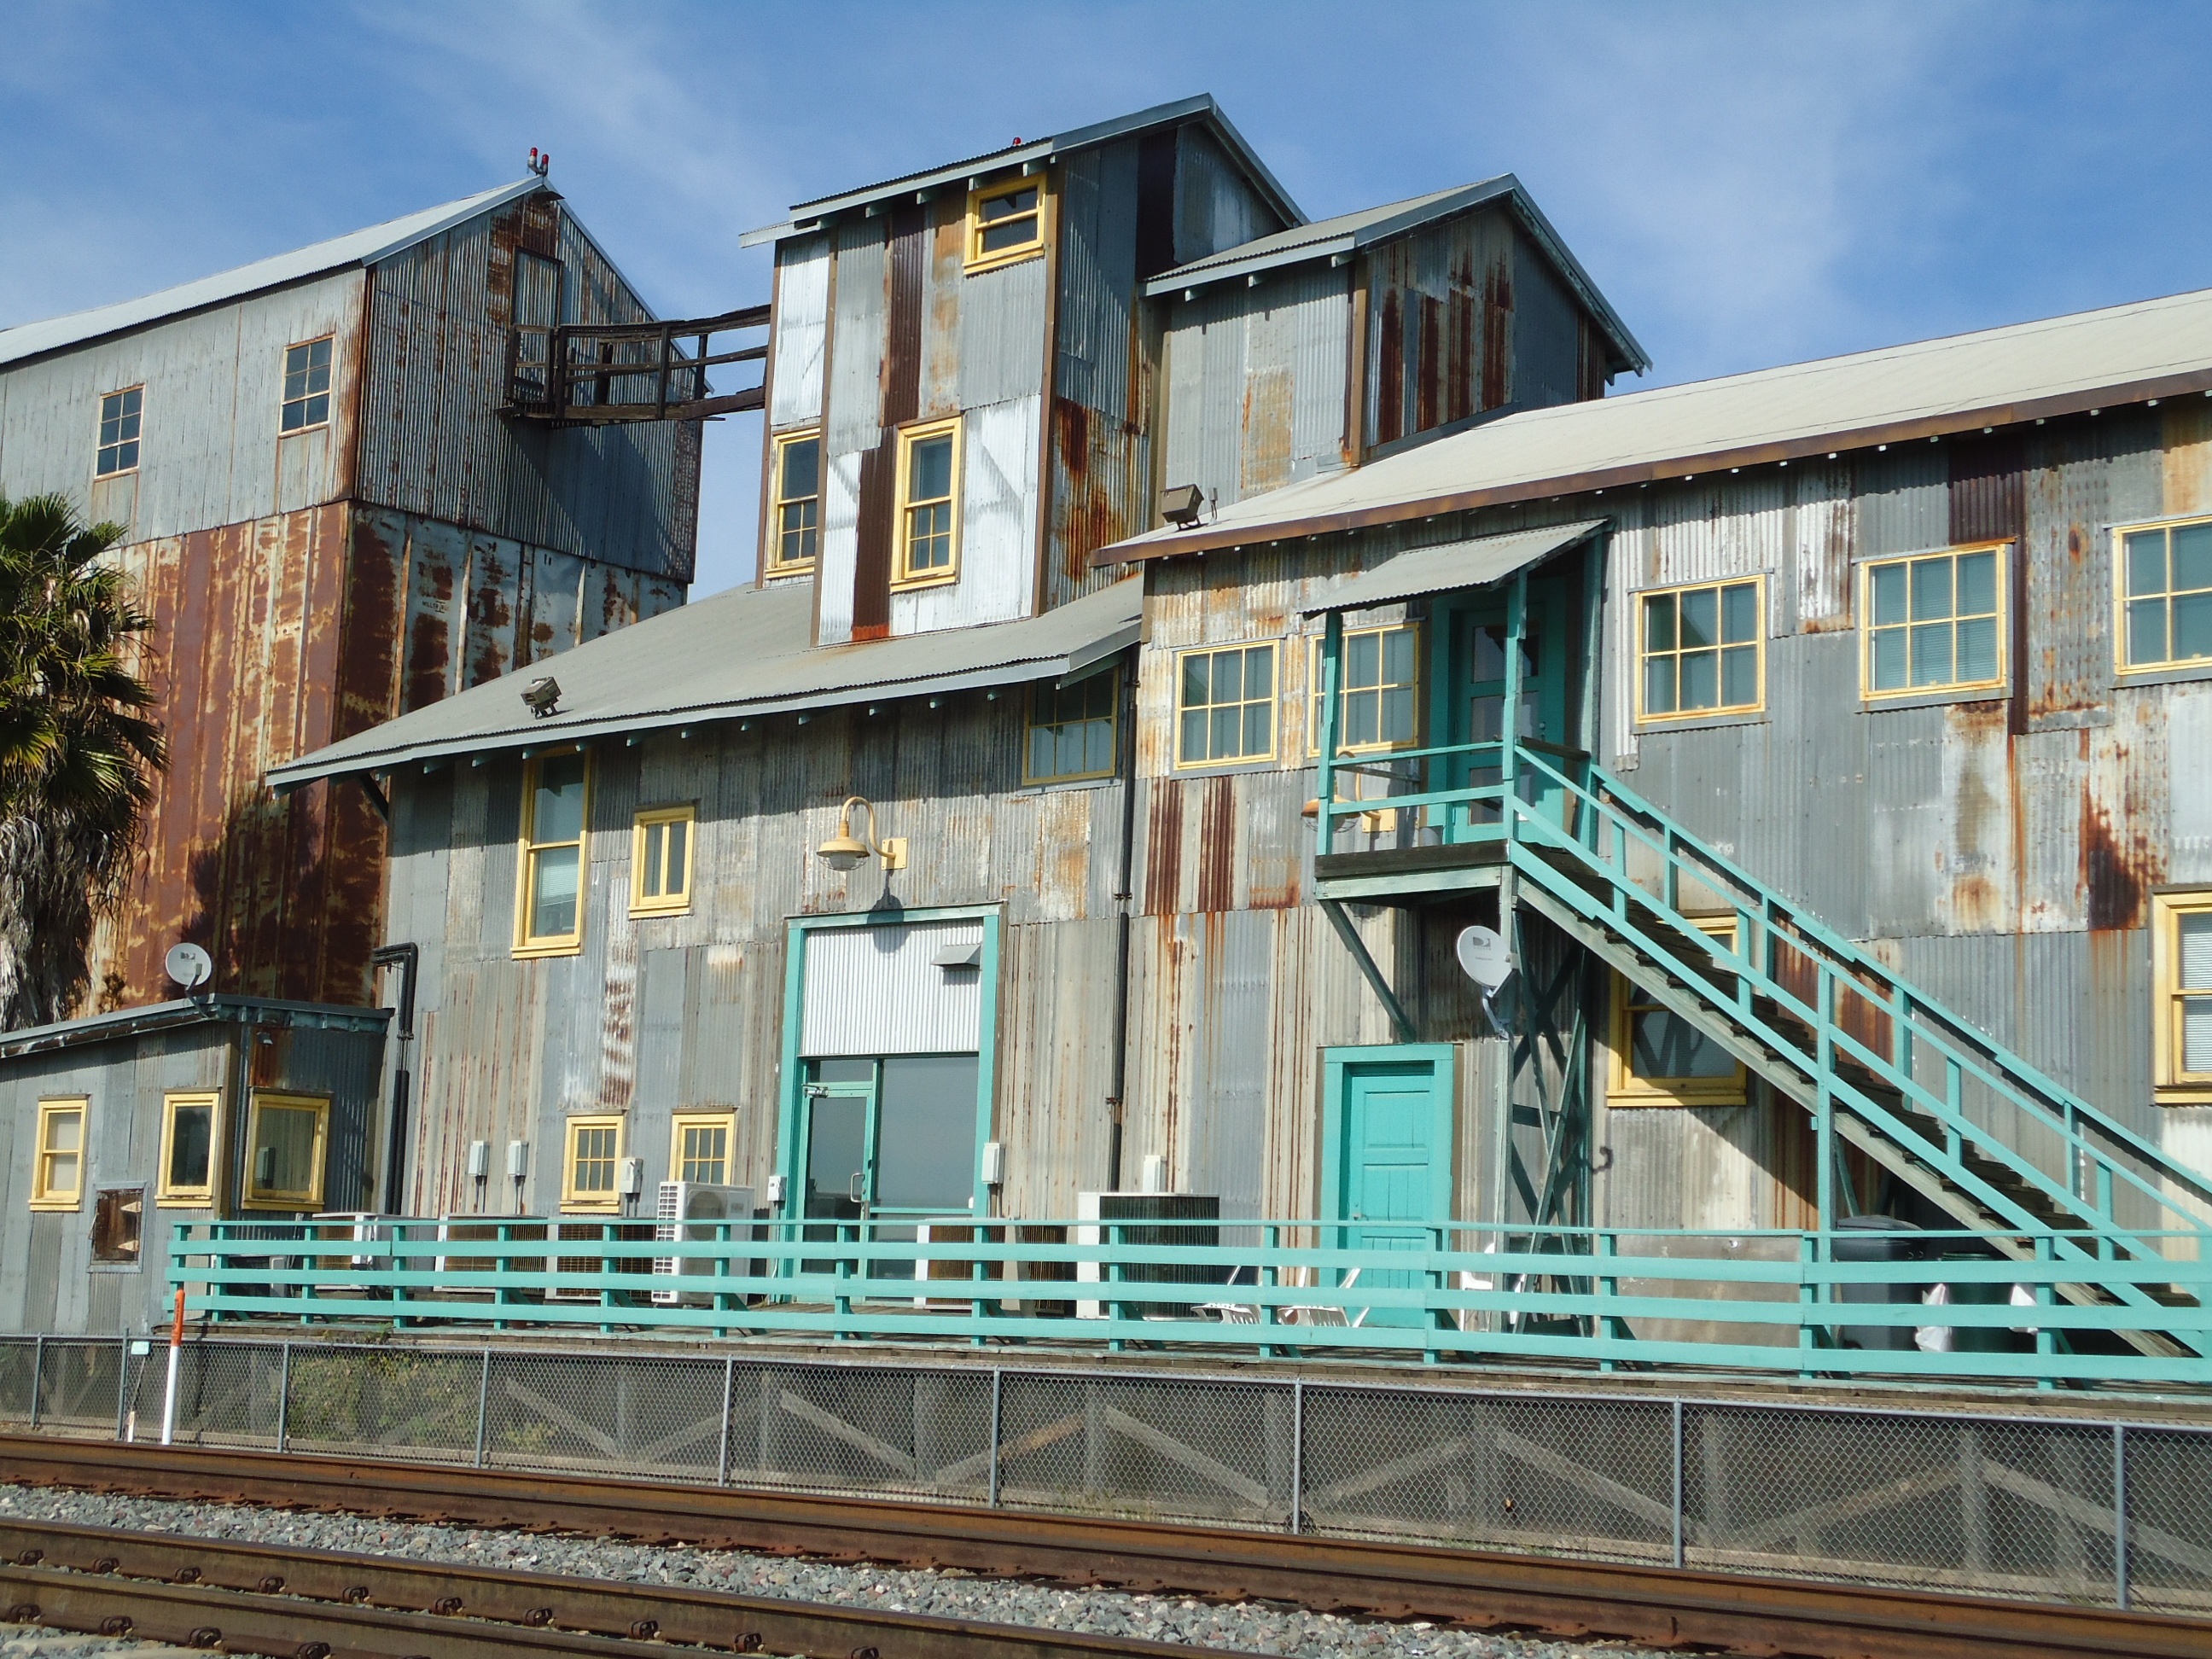
architecture, house, home, downtown, transport, facade, historic, california, estate, condominium, neighbourhood, urban area, residential area, bean factory